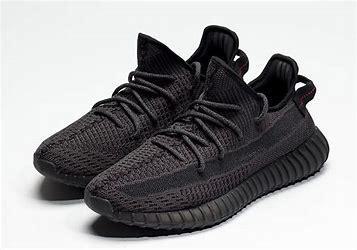
Brand: Adidas
Model: Yeezy